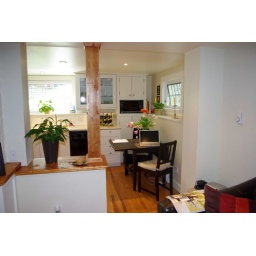
We put all window and door headers in the floor of our garden suite to maximize windows and light.